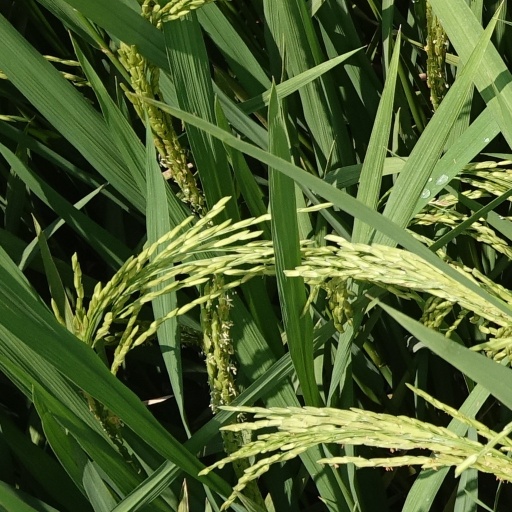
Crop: rice